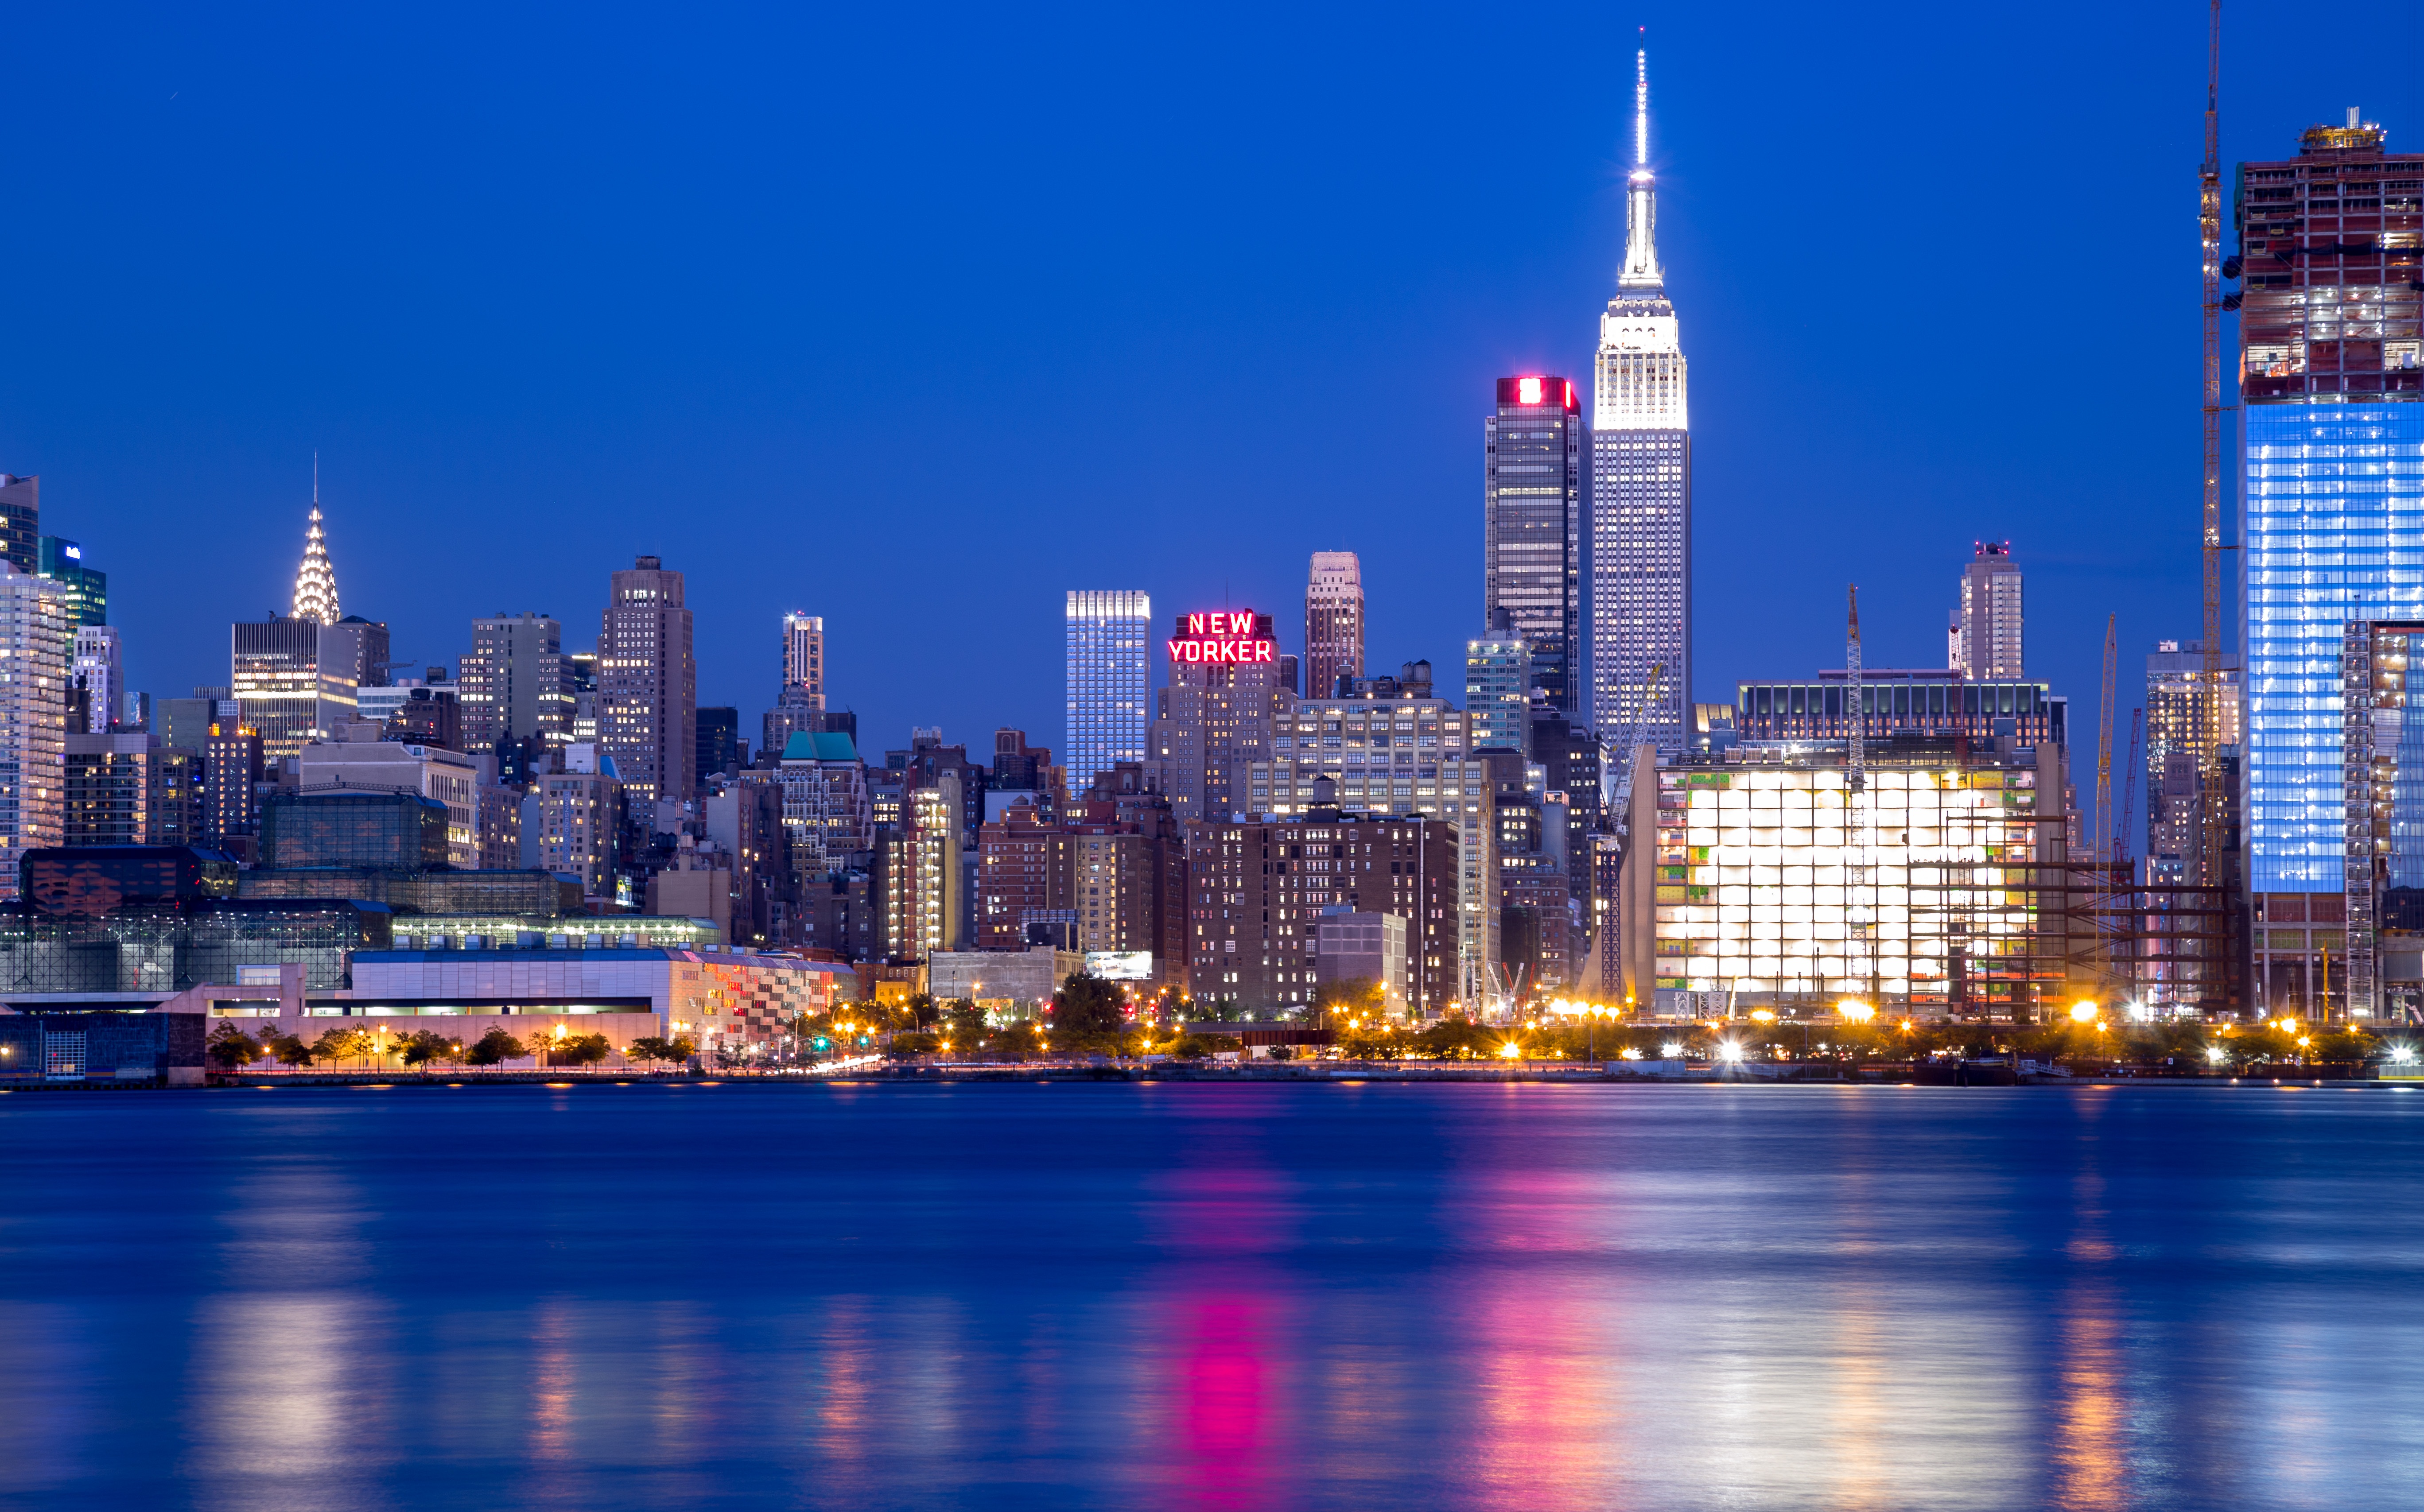
water, horizon, light, architecture, sky, skyline, night, view, building, city, skyscraper, urban, river, manhattan, cityscape, panorama, downtown, travel, dusk, evening, twilight, reflection, nyc, usa, america, office, landmark, harbor, blue, exterior, business, metropolitan, tourism, modern, new, scene, york, metropolis, geographical feature, human settlement, metropolitan area